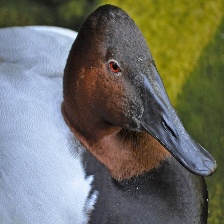
Species: CANVASBACK
Scientific name: AYTHYA VALISINERIA
ImageNet parent category: drake